F. van Dixhoorn

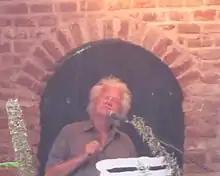
F. van Dixhoorn in 2013

Van Dixhoorn made his debut with the poetry collection "Jaagpad / Rust in de tent / Zwaluwen vooruit" in 1994. He won the C. Buddingh'-prijs for this debut.